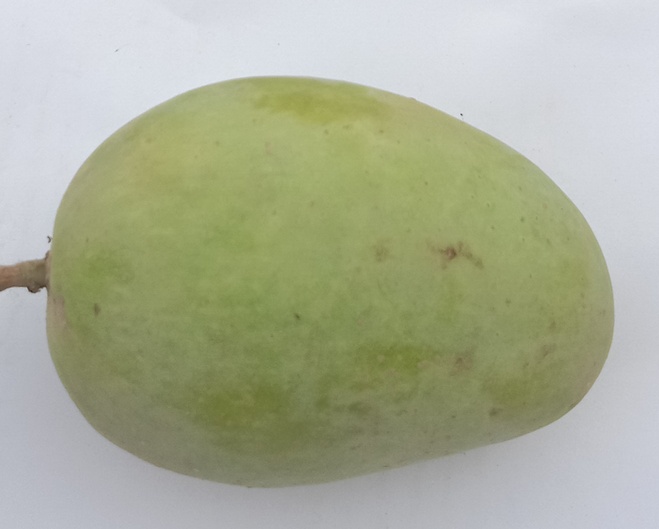
Mango variety: Langra